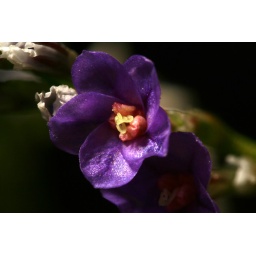
flower in a flower bouquet filler